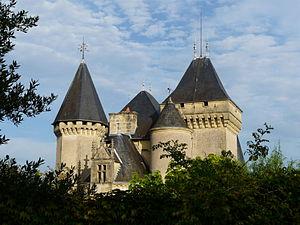
Les toits du château de Sauvebœuf, Lalinde, Dordogne, France.
Le château de Sauvebœuf est un château français implanté sur la commune de Lalinde dans le département de la Dordogne, en région Nouvelle-Aquitaine.